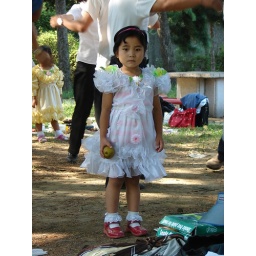
A young girl in her best dress is picnicking with her family in the park to celebrate National Day.